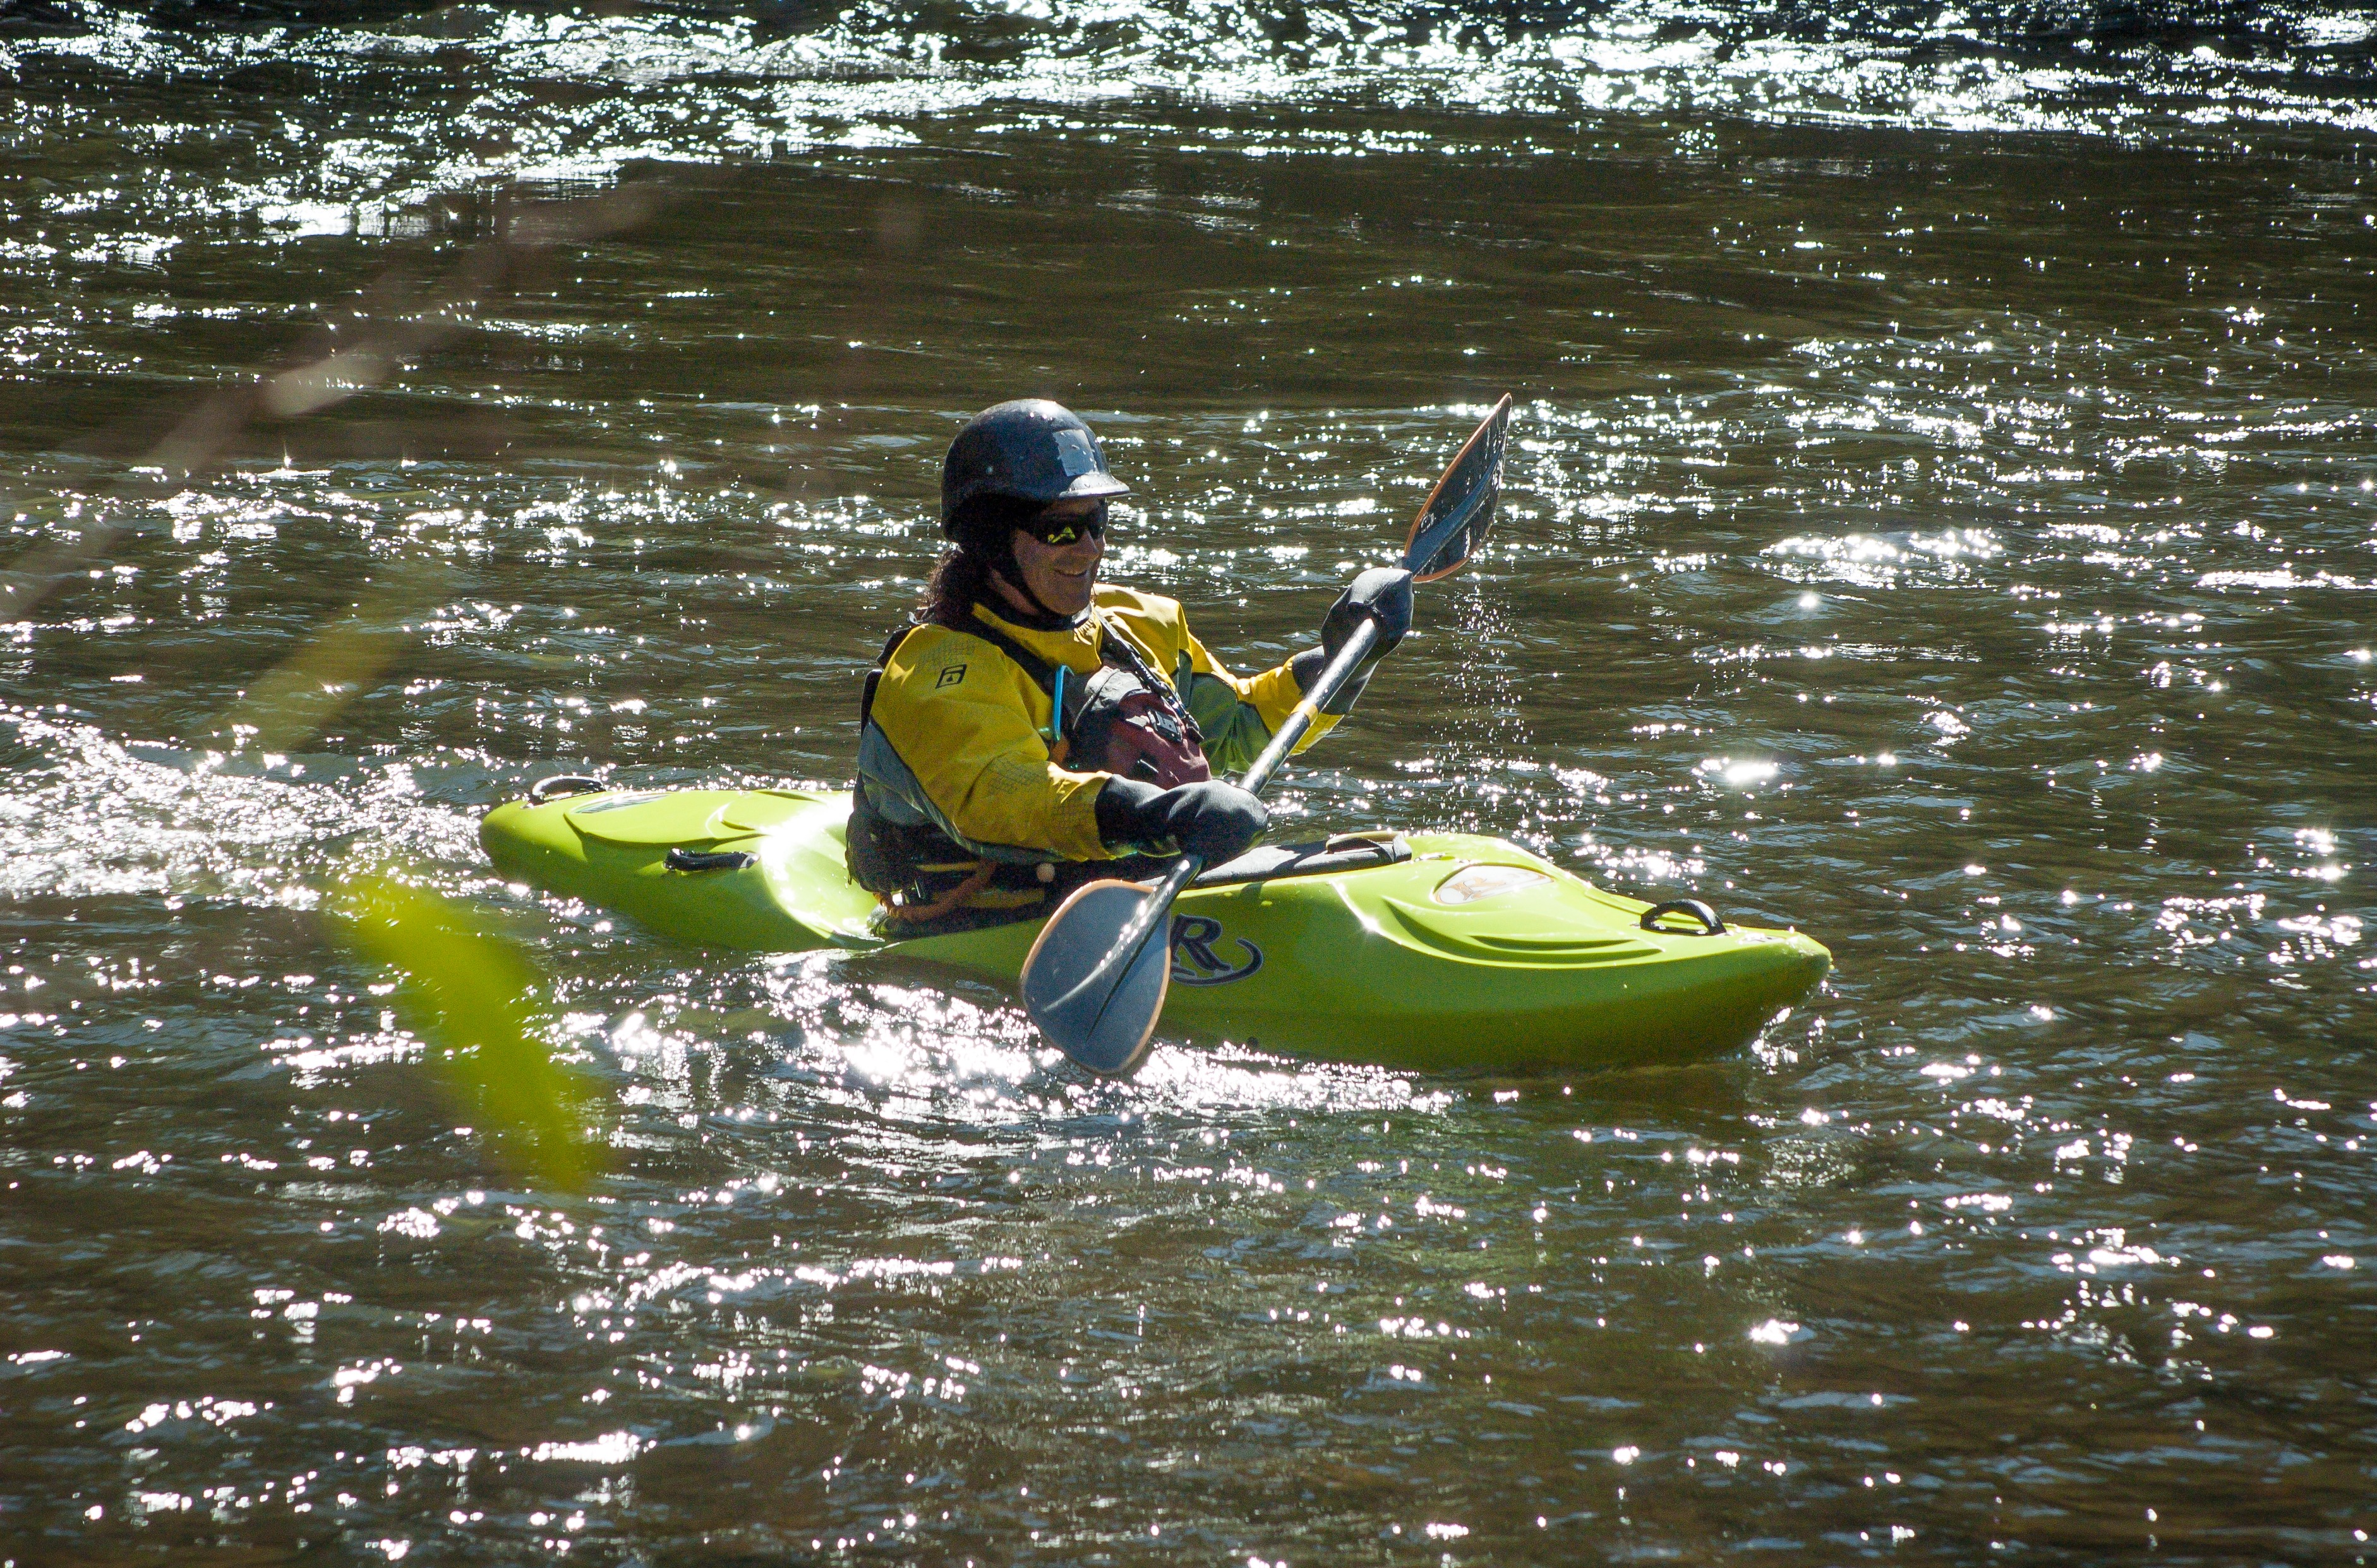
water, person, structure, sport, boat, adventure, river, vacation, recreation, oar, pattern, line, paddle, curtain, tourism, trip, leisure, kayak, material, circle, activity, interior design, font, nautical, design, boating, whitewater, kayaking, rowing, shape, recreational, kayaker, window covering, window treatment, paddlng